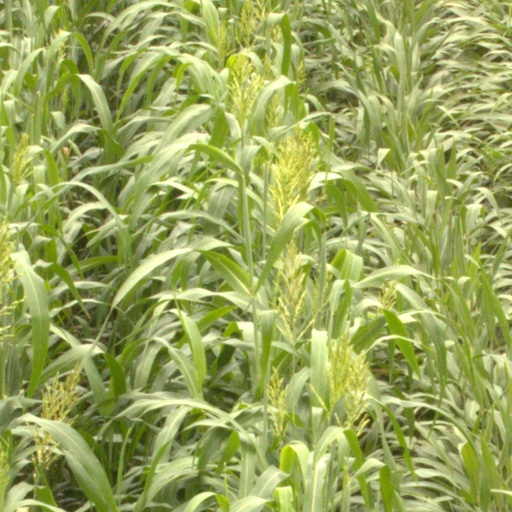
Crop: sorghum